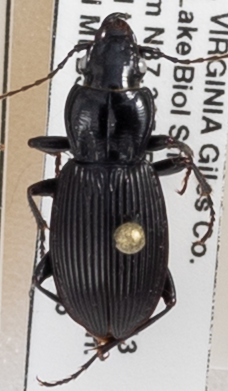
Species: Pterostichus lachrymosus
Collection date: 2018-09-25 04:00:00
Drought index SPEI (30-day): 1.594
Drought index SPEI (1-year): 1.69
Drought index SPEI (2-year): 1.594